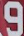
Number: 9